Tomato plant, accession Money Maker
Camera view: tilt-top (135 deg); turntable rotation: 150 degrees
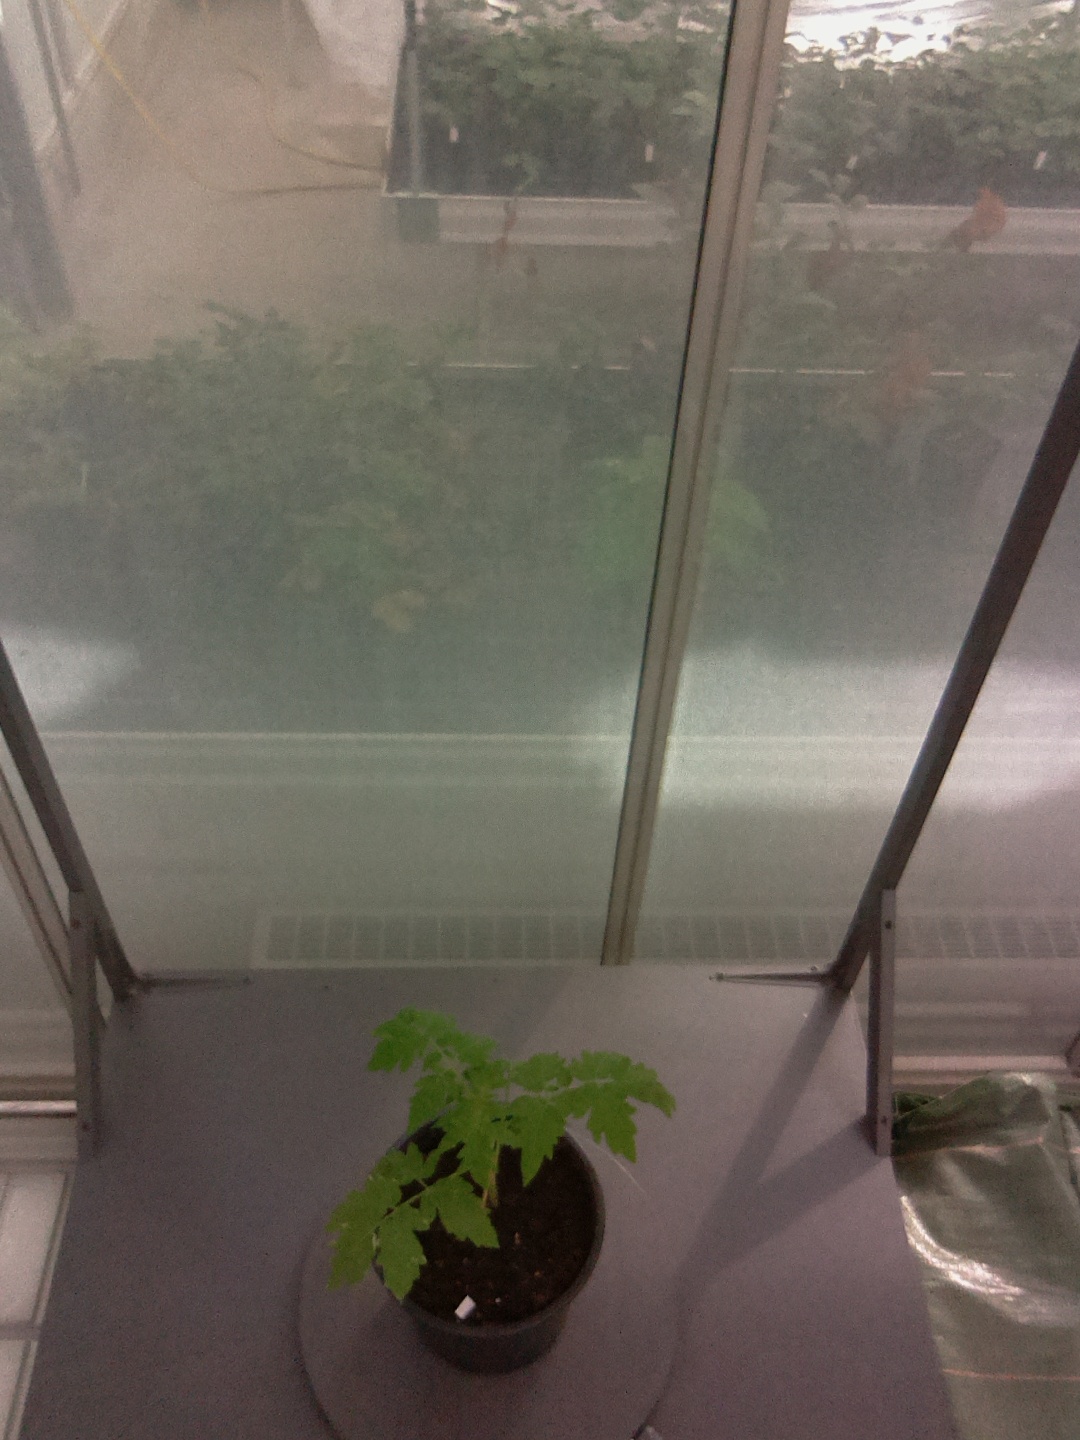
BBCH growth stage 13: 6 of true leaves visible